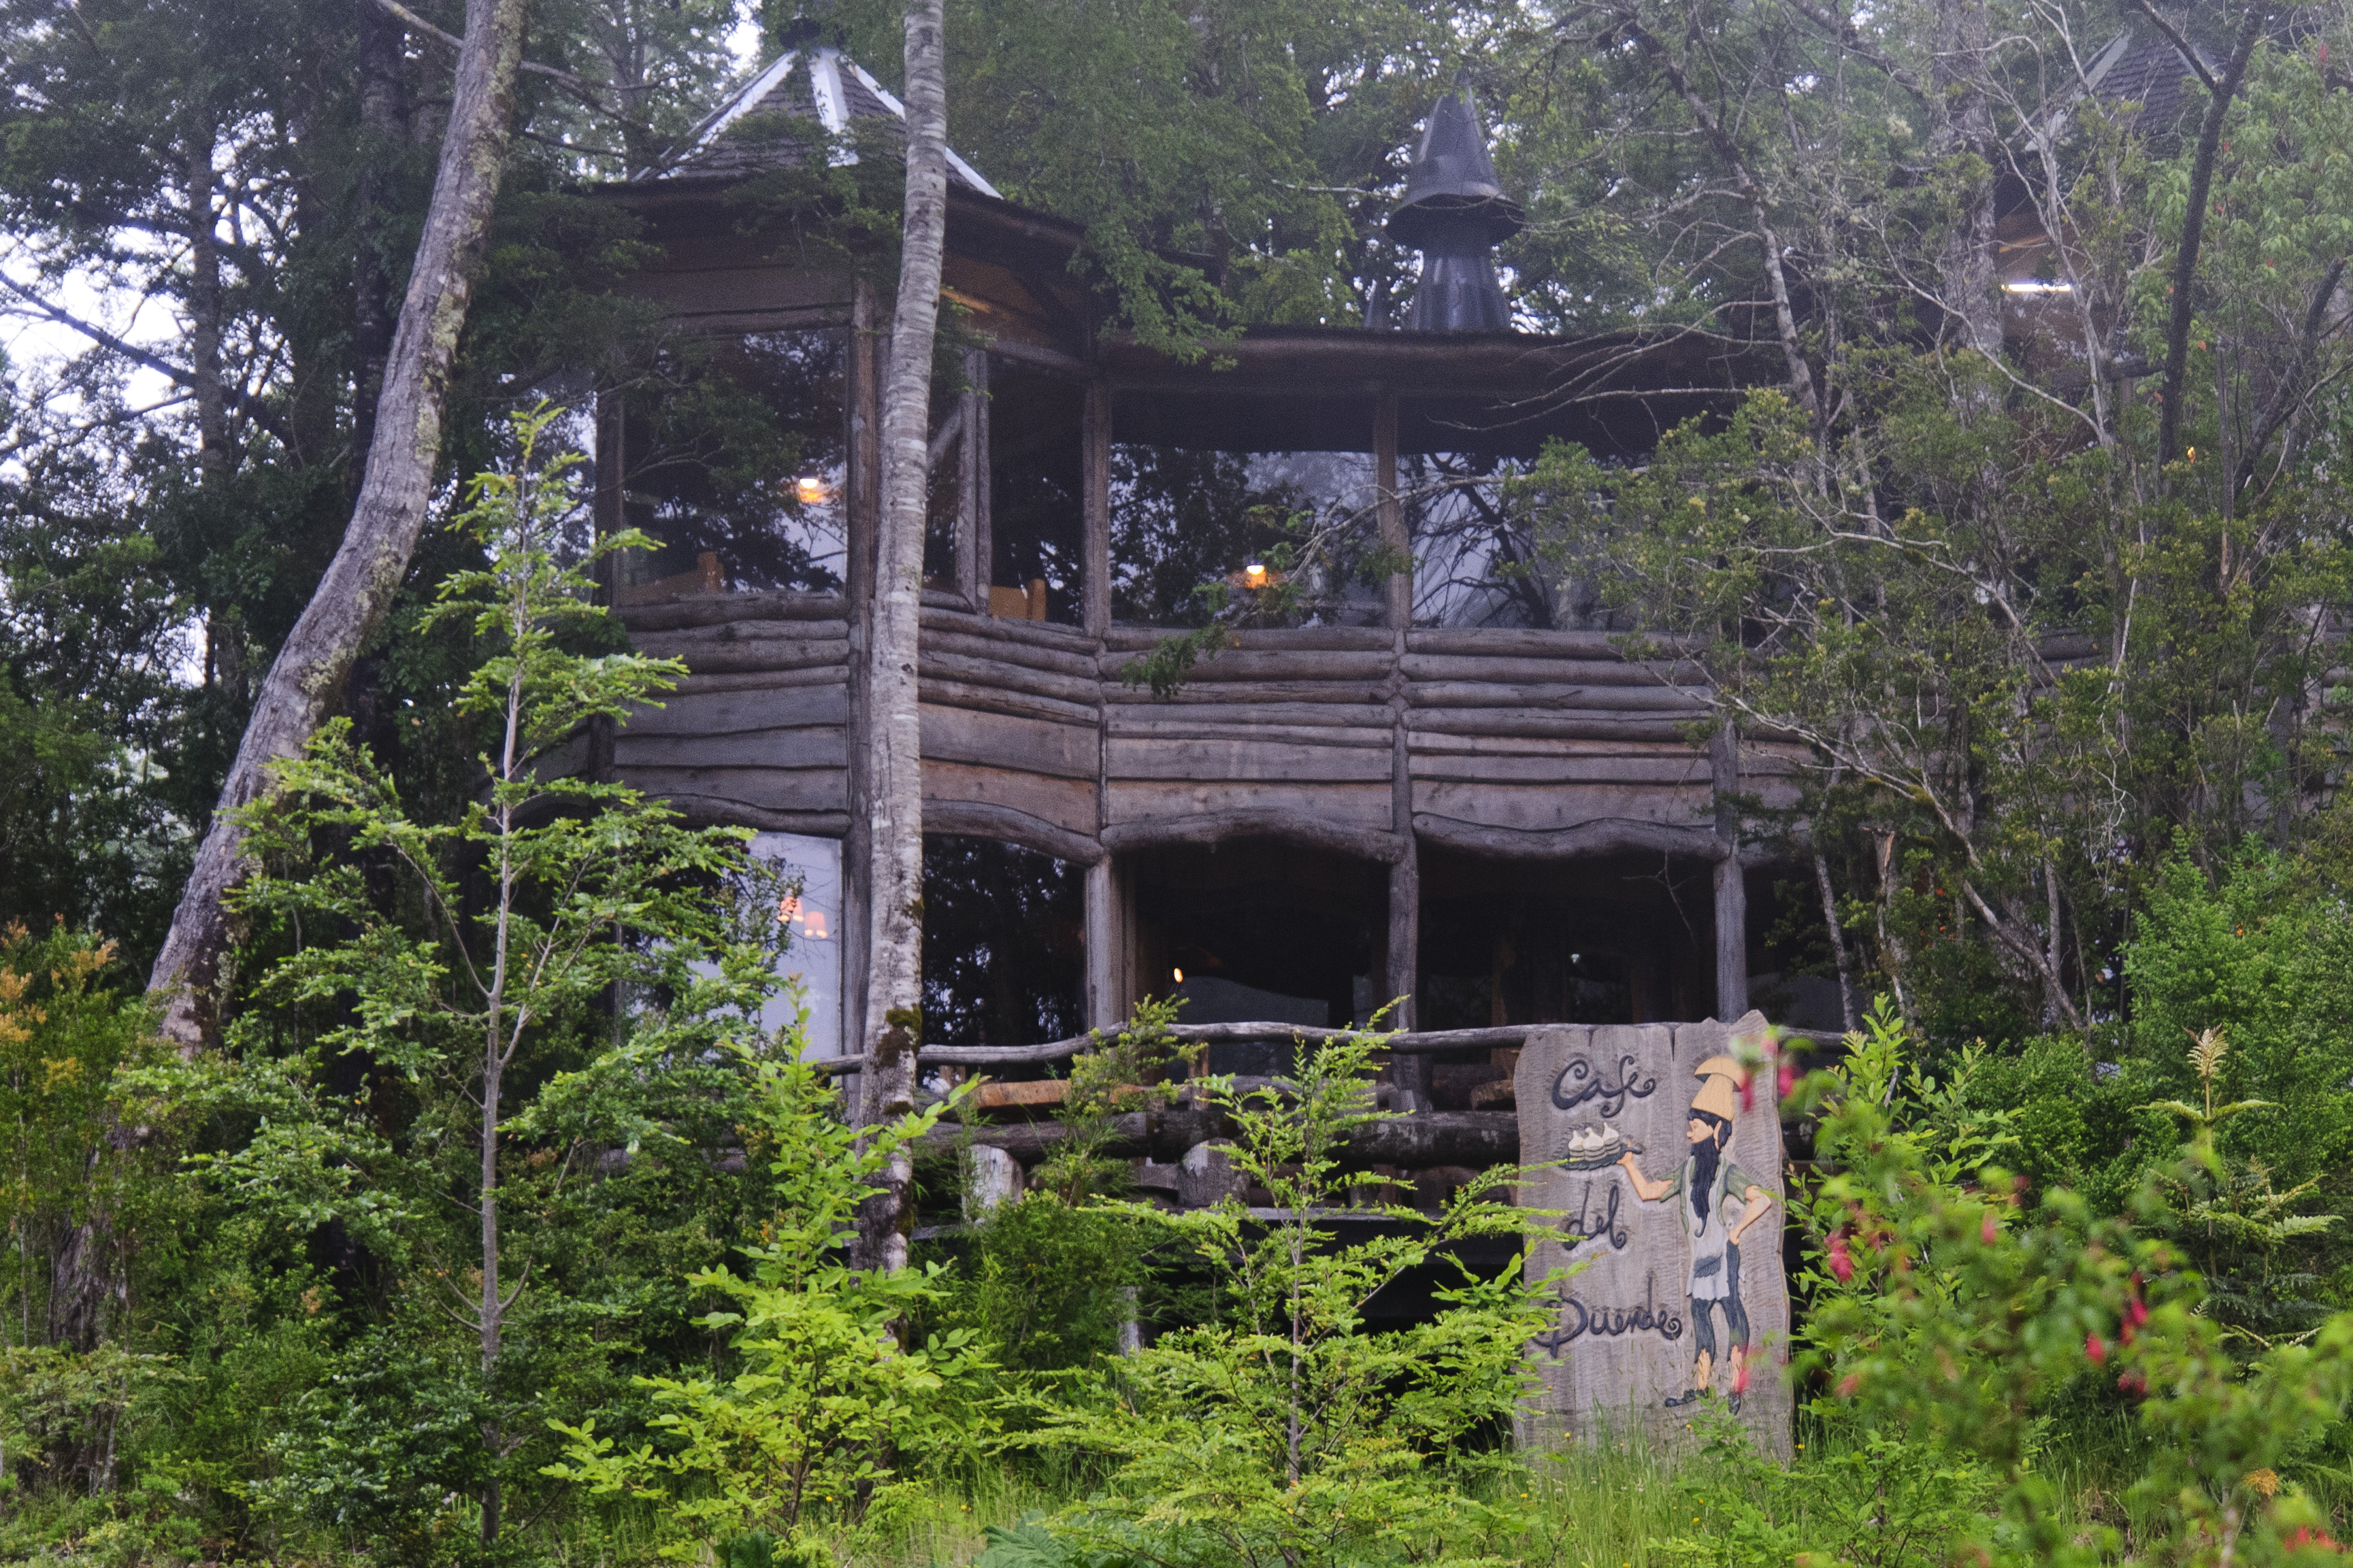
house, hut, jungle, nikon, garden, chile, shrine, log cabin, d300, outdoor structure